Project Artemis

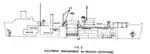
Equipment arrangement on USNS "Mission Capistrano".

The source array was high, wide, and thick at bottom. Combined with a support structure for the array itself the source assembly was high with a weight of . The face of the array was tilted upward at eleven degrees so as to insonify the desired ocean layers from the operation depth finally selected. The transducer elements were cubes of weighing assembled in 72 element modules six elements wide by twelve elements high. Those modules were then assembled on the array in five module components stacked in four horizontal rows. The optimal center frequency of 400 Hz proved in tests to be optimized with the actual modules at approximately 385 Hz and 405 Hz.